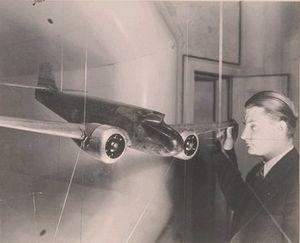
Le Lockheed L-10 Electra est un avion de transport de passagers développé dans les années 1930. Il est désigné C-36 et C-37 comme avion de transport militaire. Une version dérivée du L-10, disposant d'une cabine pressurisée, est désignée XC-35.
Clarence Leonard « Kelly » Johnson, né à Ishpeming le 27 novembre 1910 de parents suédois, mort le 21 décembre 1990, est un ingénieur aéronautique américain. Il a fait toute sa carrière chez le constructeur Lockheed dont il est rapidement devenu l'ingénieur « vedette ».